Answer in natural language. Which point is closer to the camera taking this photo, point B  or point C? Choose between the following options: C or B
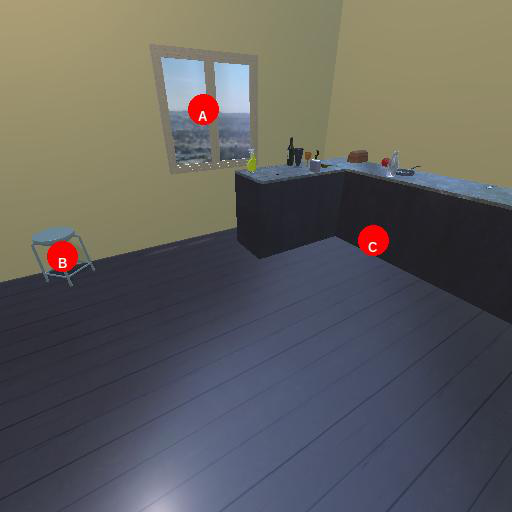
<answer>B</answer>